Agata no Inukai no Michiyo

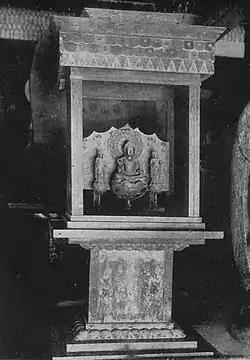
Lady Tachibana Shrine at Hōryū-ji

(655? – February 4, 733), or , was a court lady of early Nara period and mother of Empress Kōmyō. She served in the courts of emperor Temmu and emperor Shomu.